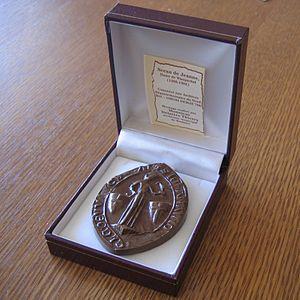
Sceau de Jeanne, Dame de Wasquehal (1268-1304).
L'histoire de Wasquehal est connue à partir du IXᵉ siècle, par la mention de la ville dans l'acte de donation de Louis le Pieux à sa fille Gisèle, sœur de Charles II le Chauve et petite-fille de Charlemagne, à l'Abbaye Saint-Calixte de Cysoing, en 835.
Wasquehal est une commune française située dans le département du Nord, en région Hauts-de-France.